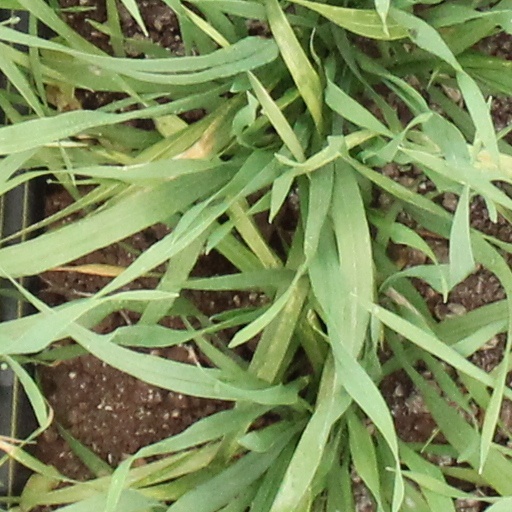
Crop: wheat